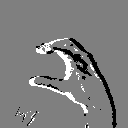
ASL letter: c